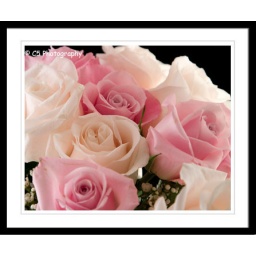
An arrangement of pink and white roses. The pink roses in the middle form a line.